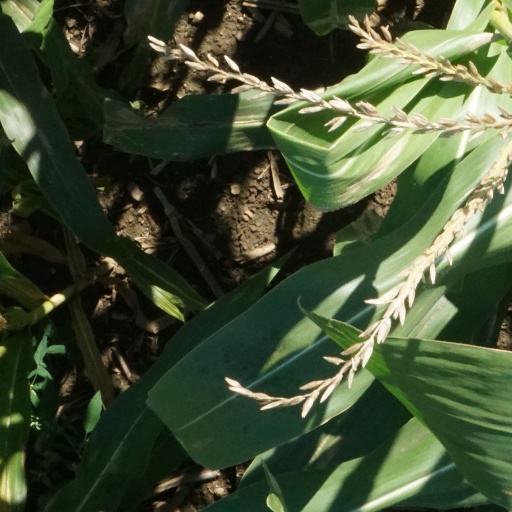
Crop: maize; corn